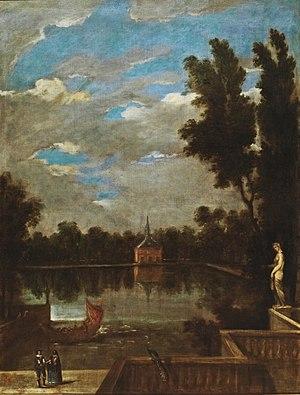
La peinture baroque espagnole est un genre artistique qui couvre le XVIIᵉ siècle et première moitié du XVIIIᵉ siècle en Espagne. En réaction à la beauté idéalisée à l'excès et les postures maniéristes, présentes dans la peinture de début du XVIIᵉ siècle, il visera, avant tout, la vraisemblance pour rendre facile la compréhension de la narration, sans amoindrissement du décorum, et cela à la demande de l'Église en pleine Contre-Réforme. L'introduction, après 1610, des modèles naturalistes propres du caravagisme italien, avec l'illumination ténébriste, déterminera le style dominant de la peinture espagnole de la première moitié du siècle. Plus tard, arriveront les influences du baroque flamand en raison du mandat politique qui s'exerce sur le pays, et surtout l'arrivée de Rubens en Espagne, de 1603 à 1628, et l'affluence massive de ses œuvres ainsi que l'installation de quelques-uns de ses disciples à partir de 1638. Son influence sera toutefois nuancée par celle du vieux Titien et de sa technique de coups de pinceau larges et de frottements sans lesquelles le travail de Velázquez ne pourrait pas être expliqué.
Juan Bautista Martínez del Mazo est un peintre espagnol de l'ère baroque.